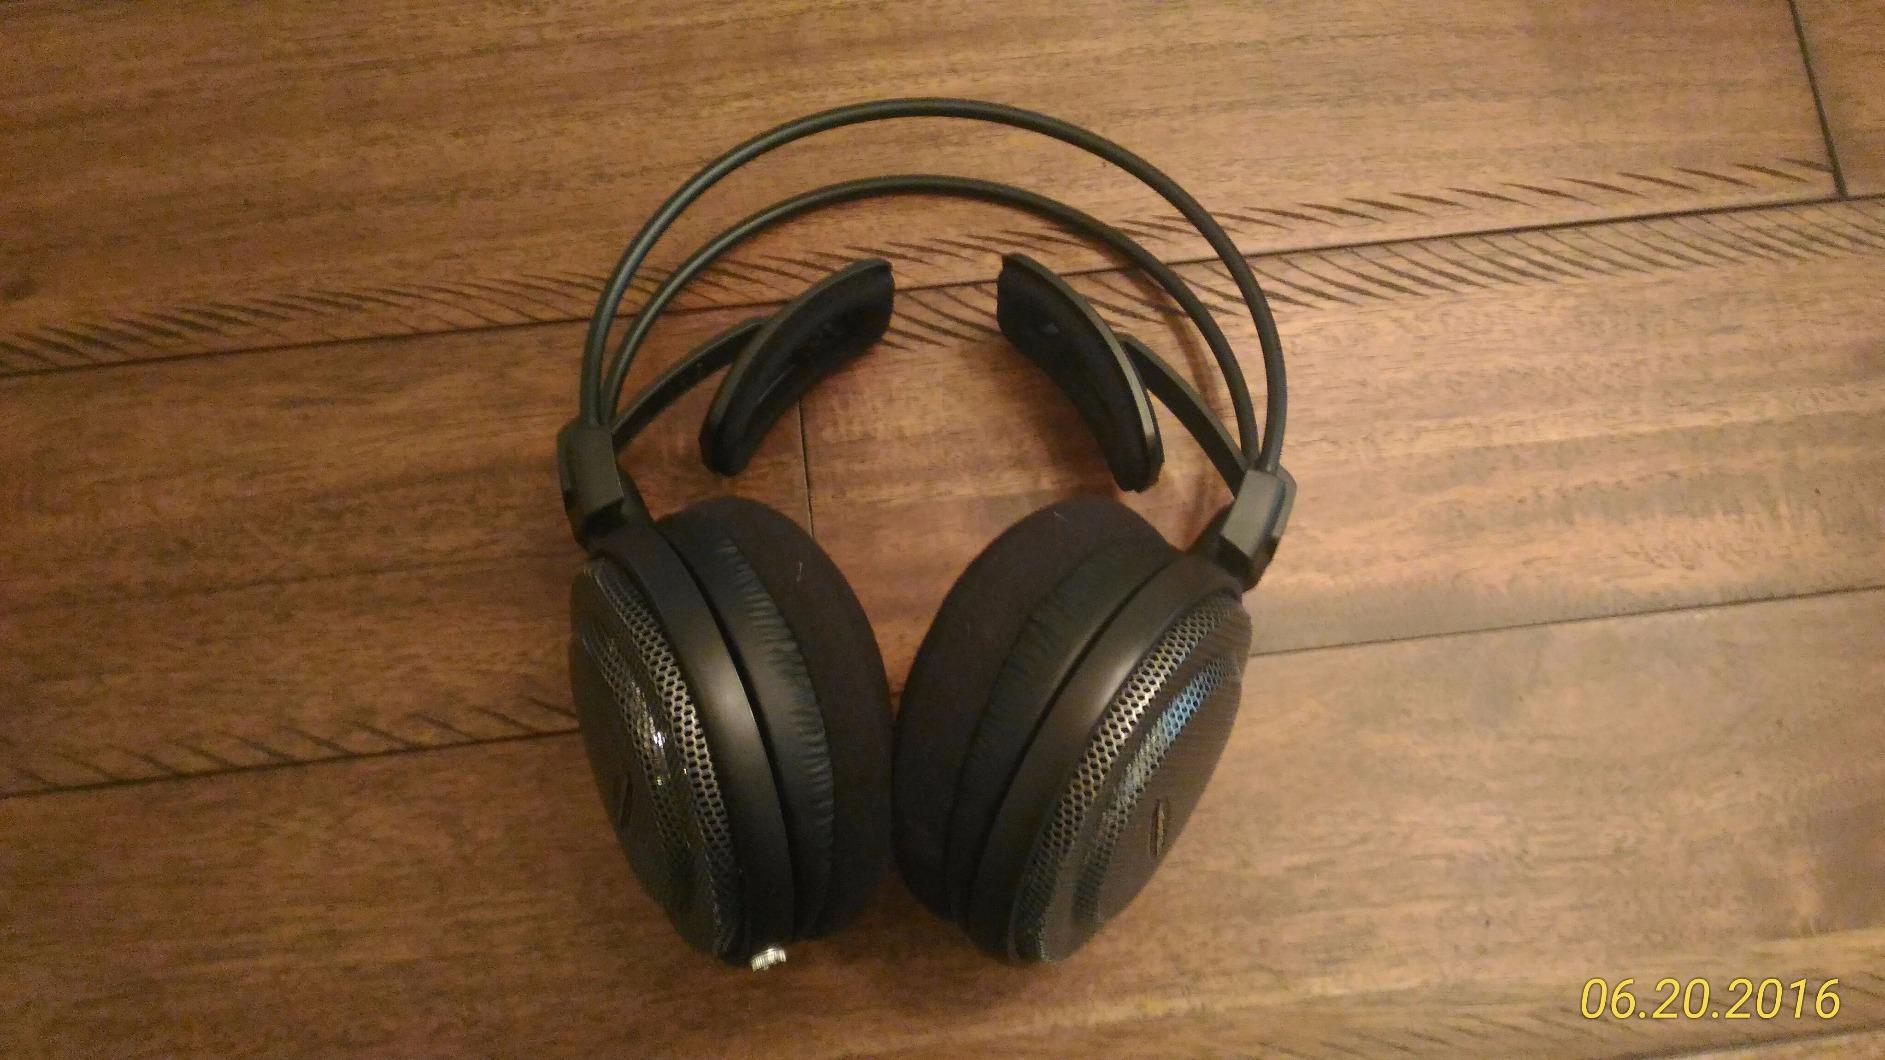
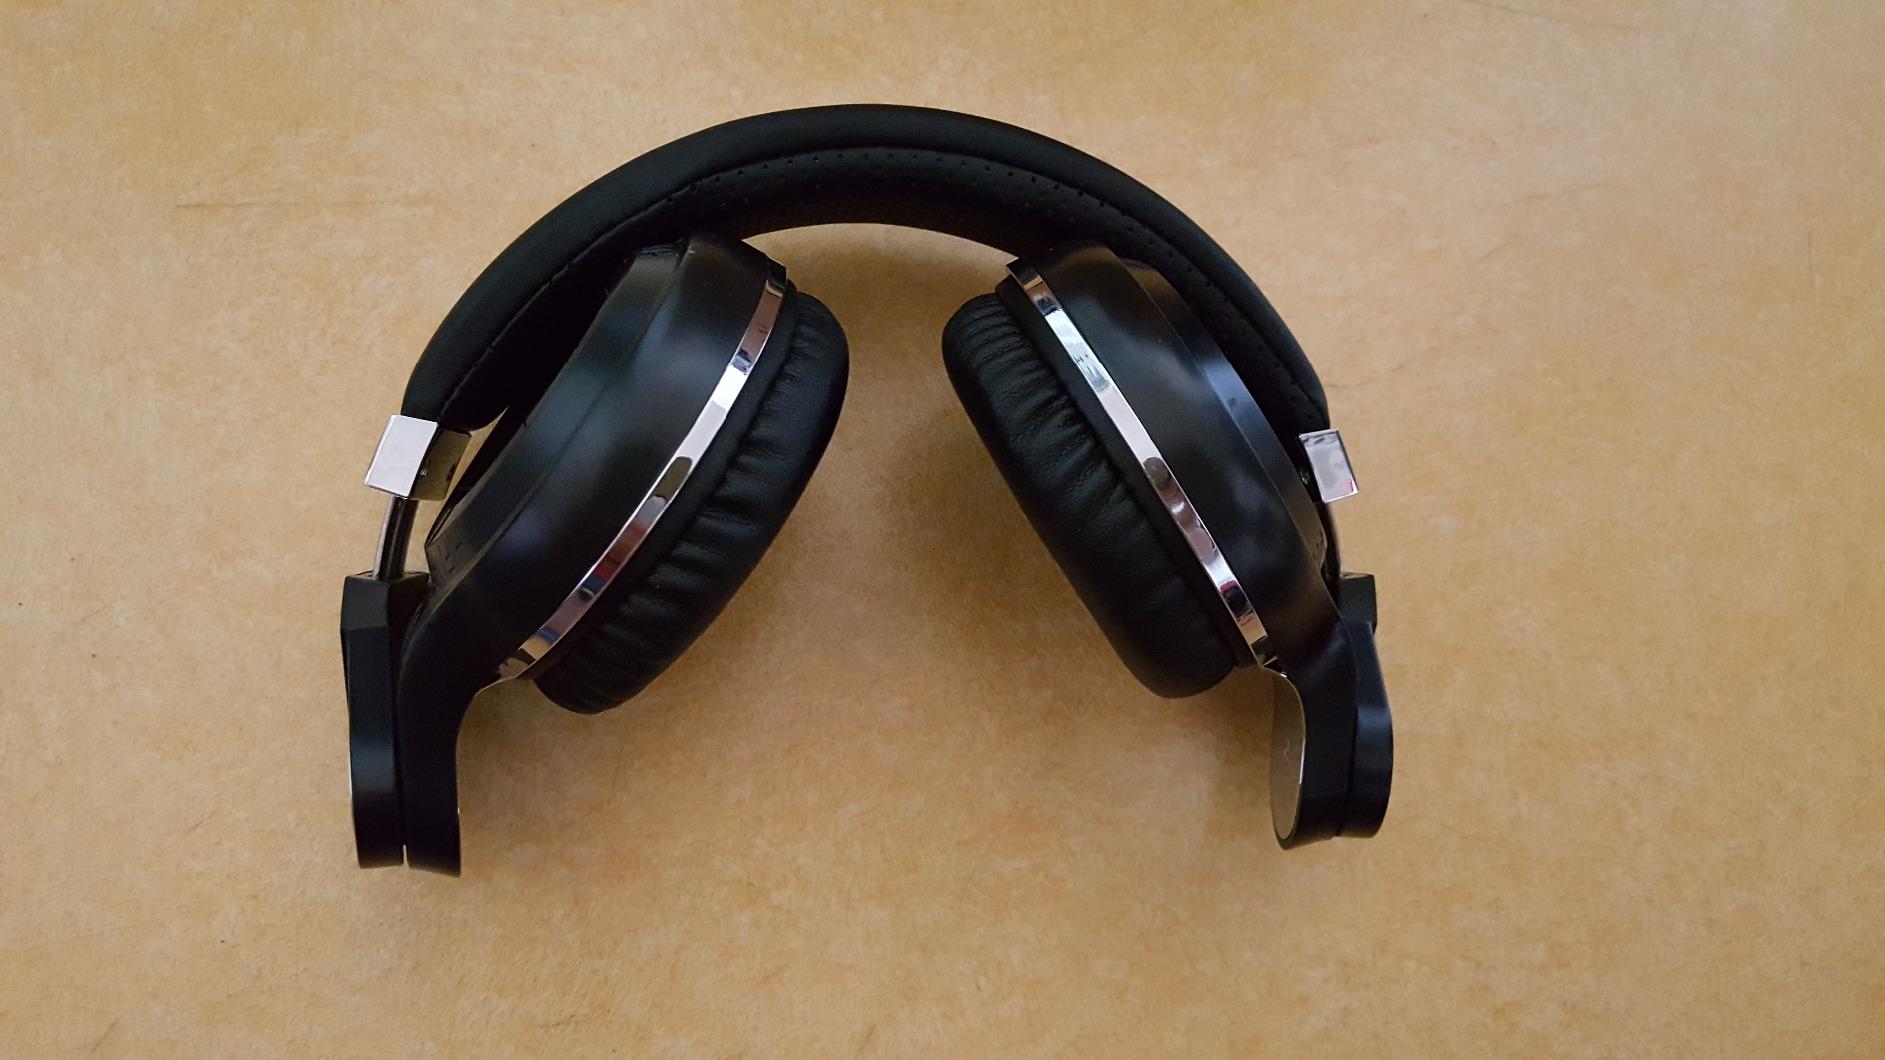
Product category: headphones
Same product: no